1999 Jiji earthquake

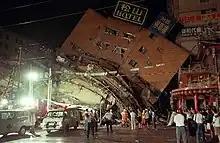
Tunghsing Building, in Taipei City, after the quake

Damage caused by the earthquake included 2,415 deaths, 29 missing, 11,305 severely wounded, with 51,711 buildings completely destroyed, 53,768 buildings severely damaged, and a total of NT$300 billion (US$10 billion) worth of damage. Power was cut to a large proportion of the island, due to damage to power stations, transmission stations, and the automatic shutdown of Taiwan's three nuclear power plants, which were restarted two days later. National electricity provider Taipower stated that a day after the quake power had been restored to 59% of the country. 102 major bridges were badly damaged, with many having to be torn down. The Central Cross-Island Highway, at the time the only major complete route across the mountains in central Taiwan, was badly damaged. Subsequent storm damage and the high cost of restoration means that the highway remains partially closed as of 2018. There were a total of 132 landslides during the main quake and the aftershocks, some causing loss of life as rockfalls crushed houses. 870 schools suffered damage, with 125 severely damaged, closing many down for months or even permanently in a few cases.